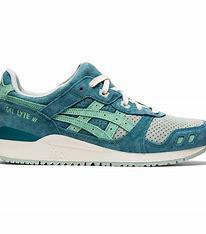
Brand: Asics
Model: Gel Lyte 3